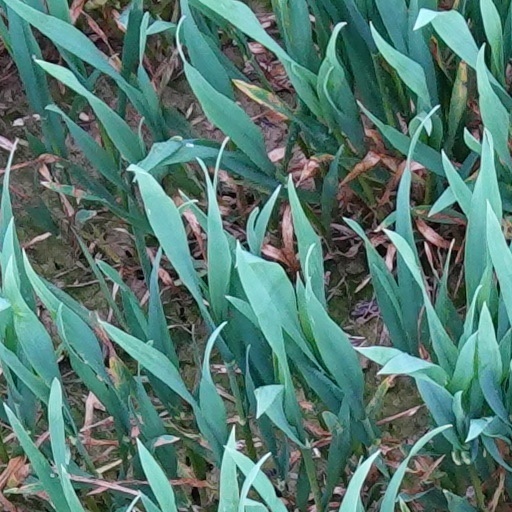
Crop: wheat